Bürgl Hut

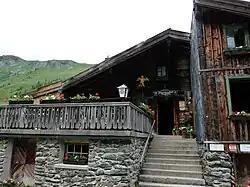
The Bürgl Hut (July 2009)

The Bürgl Hut is a private mountain hut at in the Kitzbühel Alps in the Austrian federal state of Salzburg.